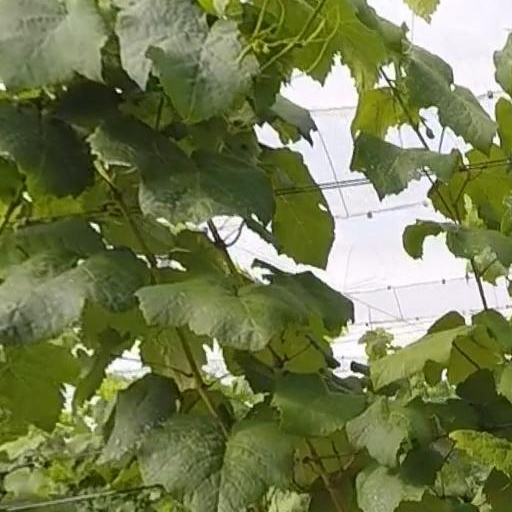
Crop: grape